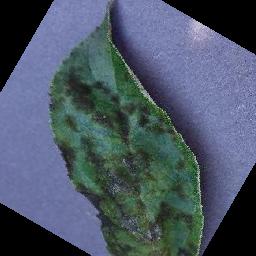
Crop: apple
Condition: scab